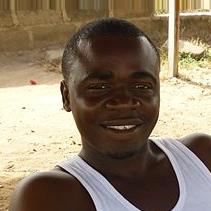
Age: 23